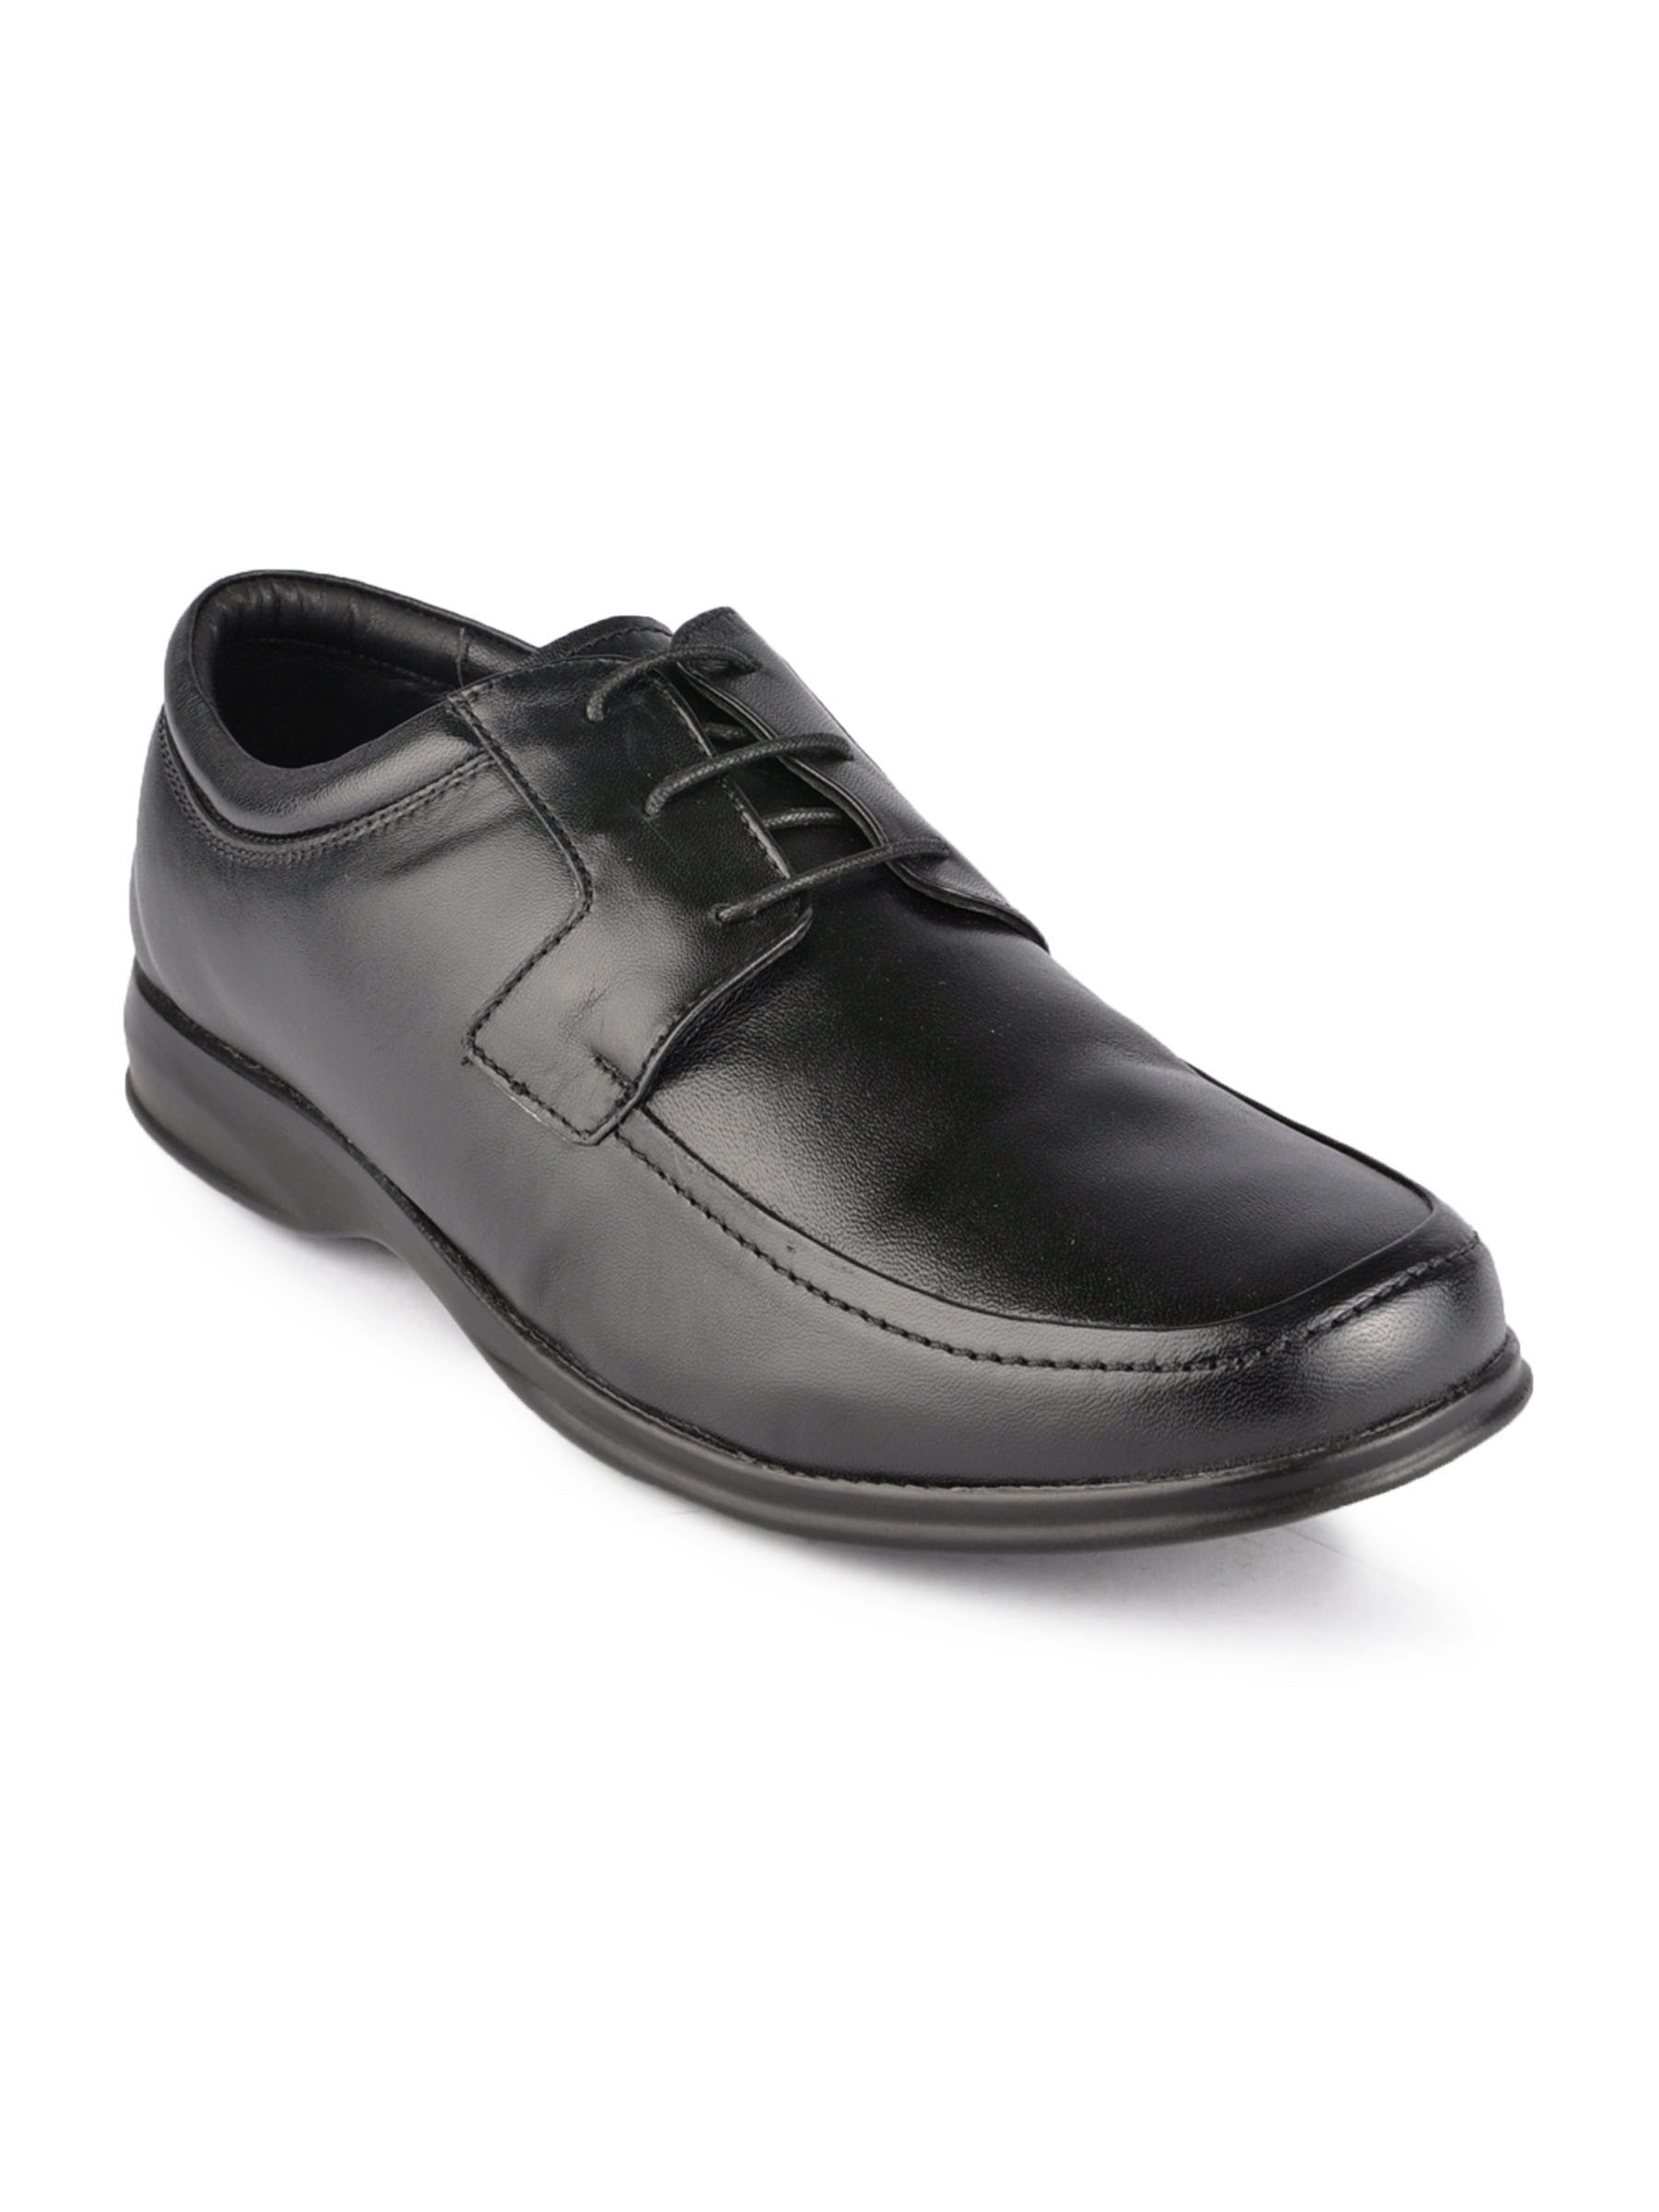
Franco Leone Men Black Formal Shoe
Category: Footwear / Shoes / Formal Shoes
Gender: Men
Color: Black
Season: Summer 2013
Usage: Formal